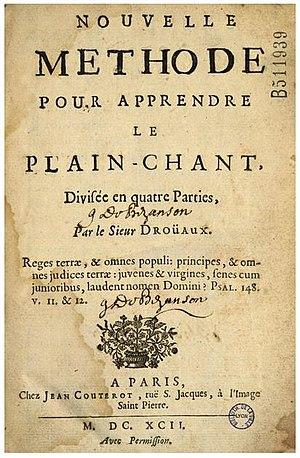
Étienne Drouaux [Estienne Droüaux] est un musicien et compositeur actif à Paris dans le derniers tiers du XVIIᵉ siècle.